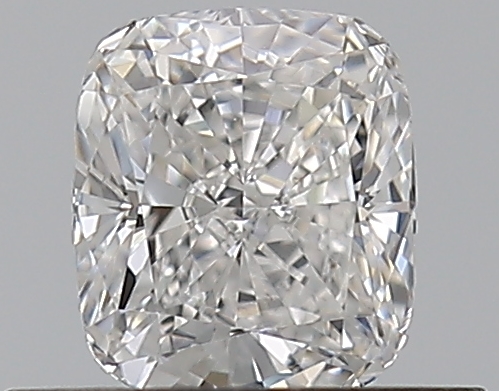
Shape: cushion
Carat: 0.51
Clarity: VS2
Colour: E
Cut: EX
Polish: EX
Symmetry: VG
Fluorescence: ST
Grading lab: GIA
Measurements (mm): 4.83 x 4.25 x 2.91